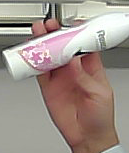
Product: rexona_spray